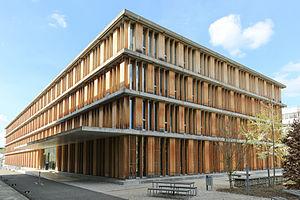
L'Office fédéral des transports est l'un des sept offices du département fédéral de l'environnement, des transports, de l'énergie et de la communication suisse. Il est responsable du domaine des transports publics en activité, à savoir des chemins de fer, des installations de transport à câbles, des autobus ou des bateaux, ou encore du trafic ferroviaire de marchandises.